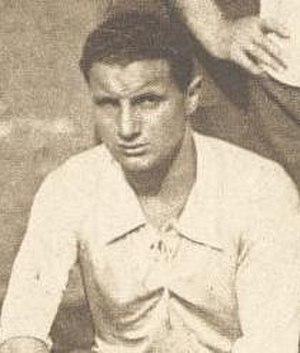
Héctor Castro est un joueur de football uruguayen, né le 29 novembre 1904 à Montevideo et mort le 15 septembre 1960 dans la même ville, ayant joué au poste d'avant-centre.